Dousman, Wisconsin

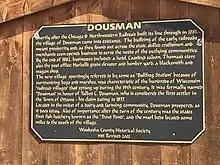
Historic marker in Cory Park

A post office called Dousman has been in operation since 1856. Founded in 1881, the village was named for Talbot C. Dousman, a local farmer and businessman who helped bring the Chicago and North Western railroad to the area. The village was incorporated in 1917.